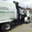
Label: truck